Blue Island, Illinois

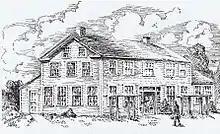
Drawing of the American House Hotel, modeled after a sketch that appeared in Ferdinand Schapper's 1917 manuscript "Southern Cook County and History of Blue Island before the Civil War".

One of the oldest buildings in Blue Island, the American House was built in 1839 as the courthouse for Lake County, Indiana—a function it never actually had the chance to serve, as the county seat was moved from Liverpool to Crown Point in 1840. In 1844, the building was disassembled, sent by raft up the Little Calumet River, and reassembled in Blue Island.